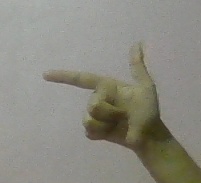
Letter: yaa